United States Mint

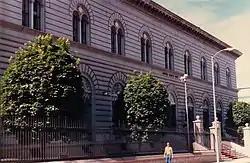
The Denver Mint

The Denver Mint began in 1863 as the local assay office, just five years after gold was discovered in the area. By the turn of the century, the office was bringing in over $5 million in annual gold and silver deposits, and in 1906, the Mint opened its new Denver branch. Denver uses a D mint mark and strikes mostly circulation coinage, although it has struck commemorative coins in the past, such as the $10 gold 1984 Los Angeles Olympic Commemorative. It also produces its own working dies, as well as working dies for the other mints. Although the Denver and Dahlonega mints used the same mint mark D, they were never in operation at the same time, so this is not a source of ambiguity.